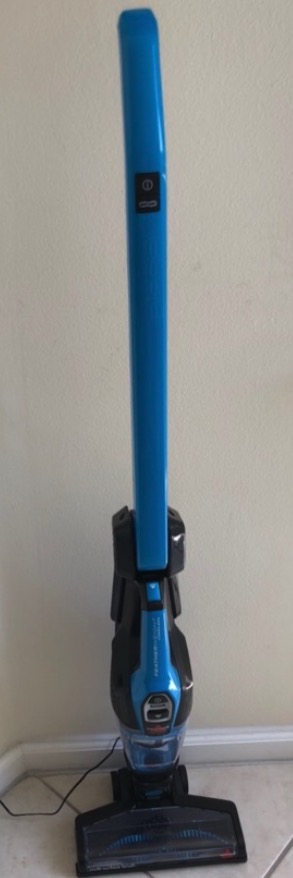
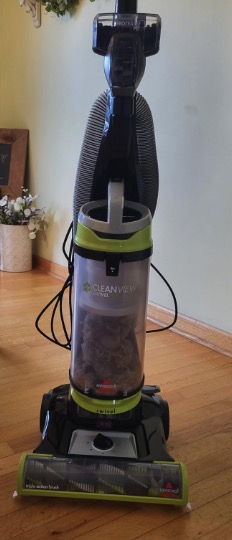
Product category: items_vacuum
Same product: no